Ki Tavo

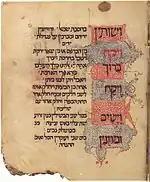
A page from the Kaufmann Haggadah

The Passover Haggadah, in the "magid" section of the Seder, quotes and interprets Deuteronomy 26:5–8.